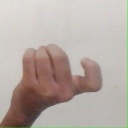
अक्षर: ज